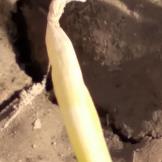
Crop: Onion
Condition: fusarium-d